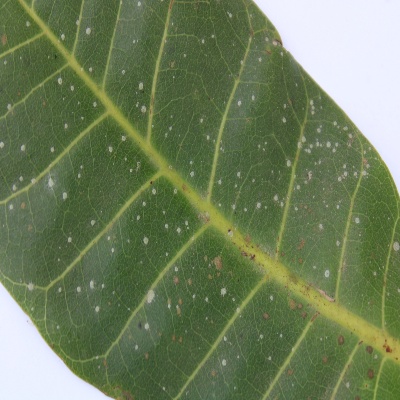
Crop: Cashew
Condition: red rust